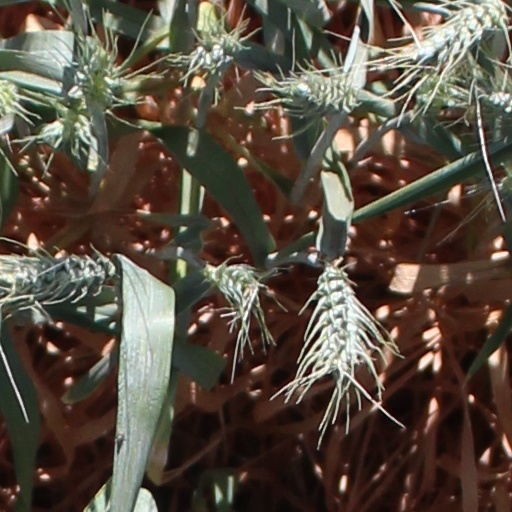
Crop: wheat